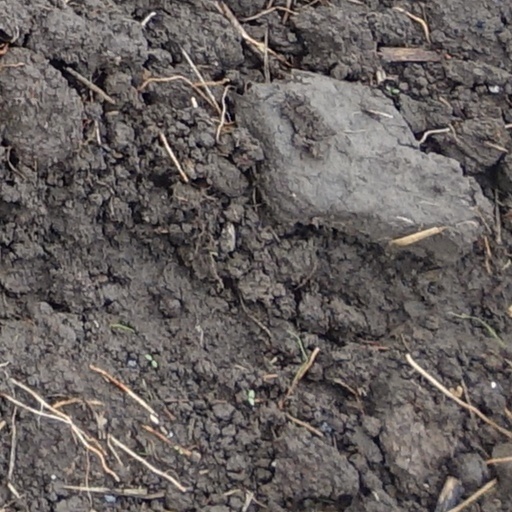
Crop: wheat